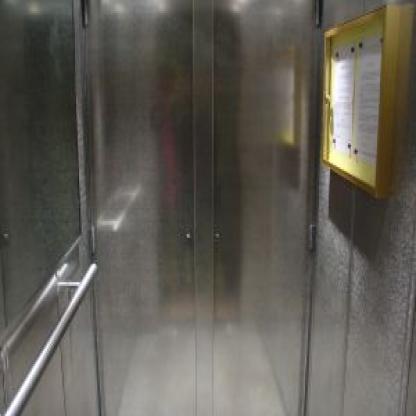
Scene: Indoor